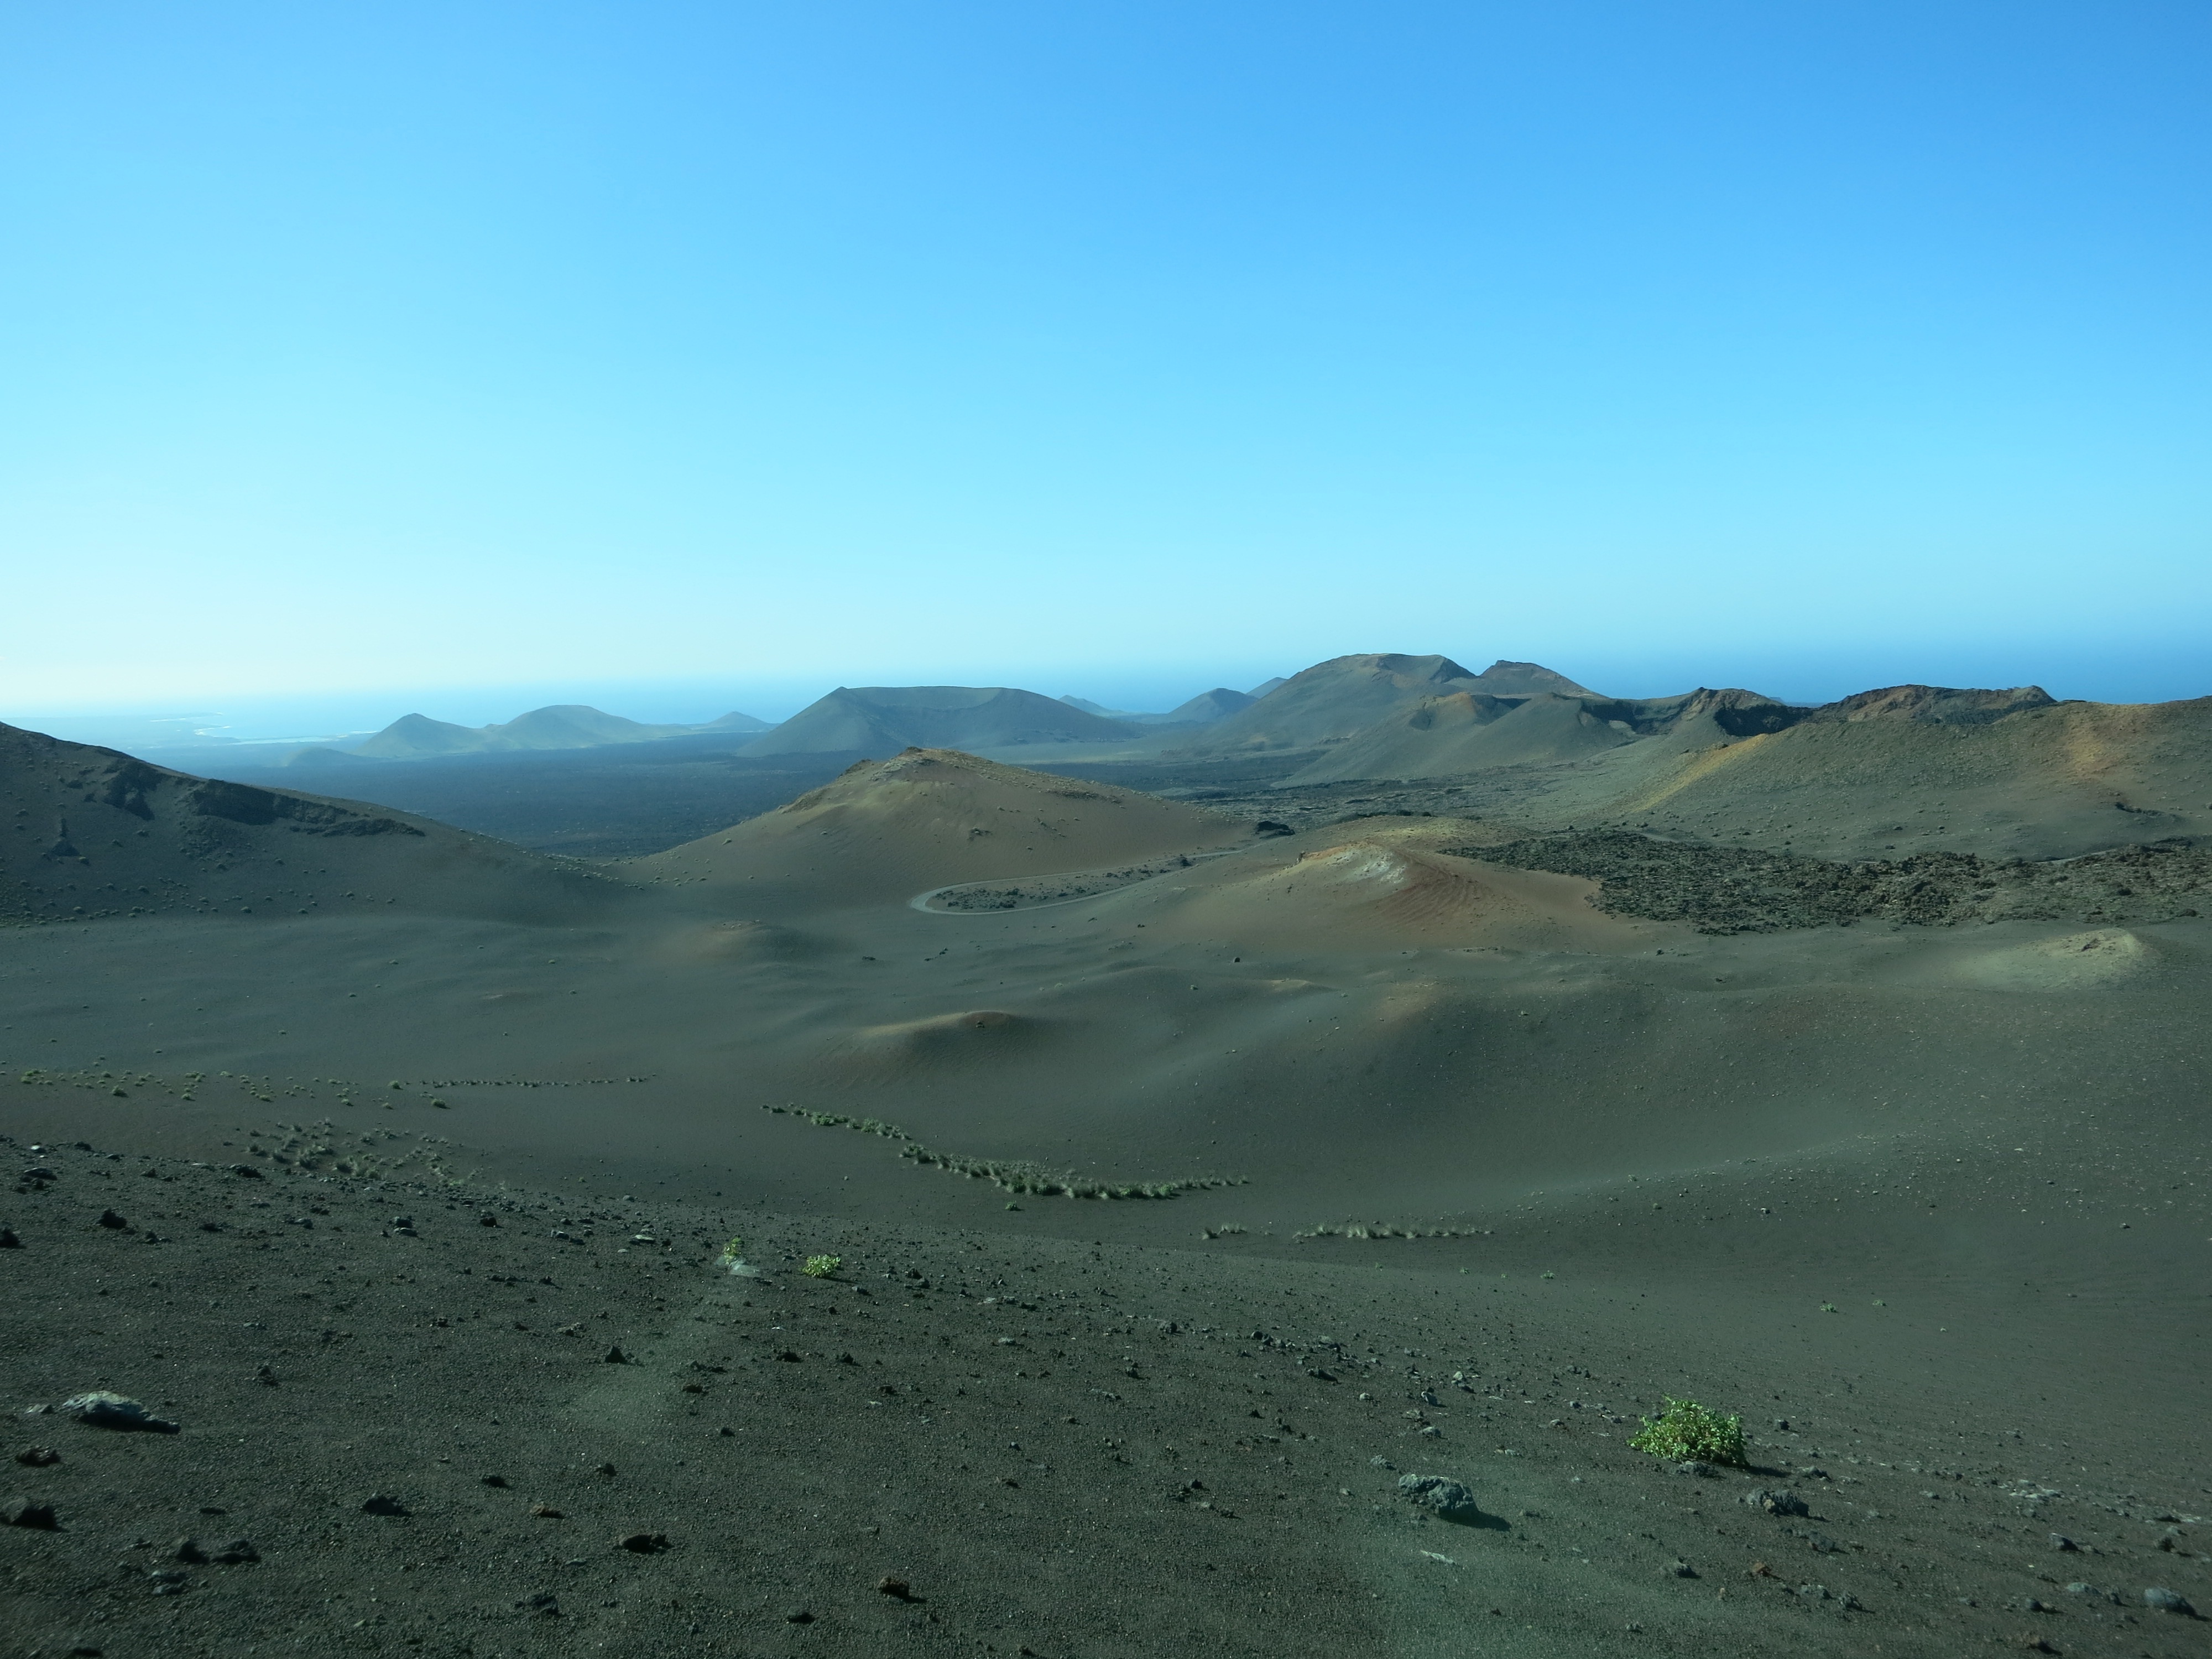
landscape, sea, sand, horizon, wilderness, mountain, hill, desert, valley, mountain range, panorama, terrain, ridge, plain, grassland, plateau, fell, habitat, ecosystem, steppe, lanzarote, landform, volcano island, natural environment, geographical feature, atmospheric phenomenon, aeolian landform, mountainous landforms